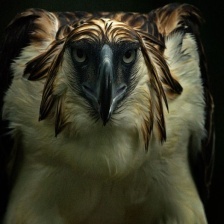
Species: PHILIPPINE EAGLE
Scientific name: PITHECOPHAGA JEFFERYI